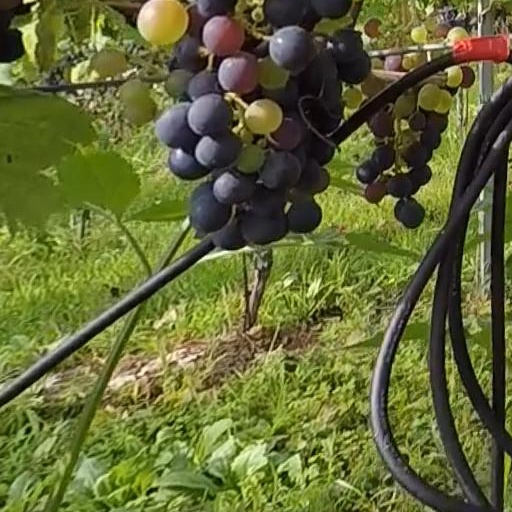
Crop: grape